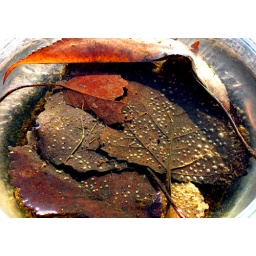
Leaves that have been in a bowl of water for some time.